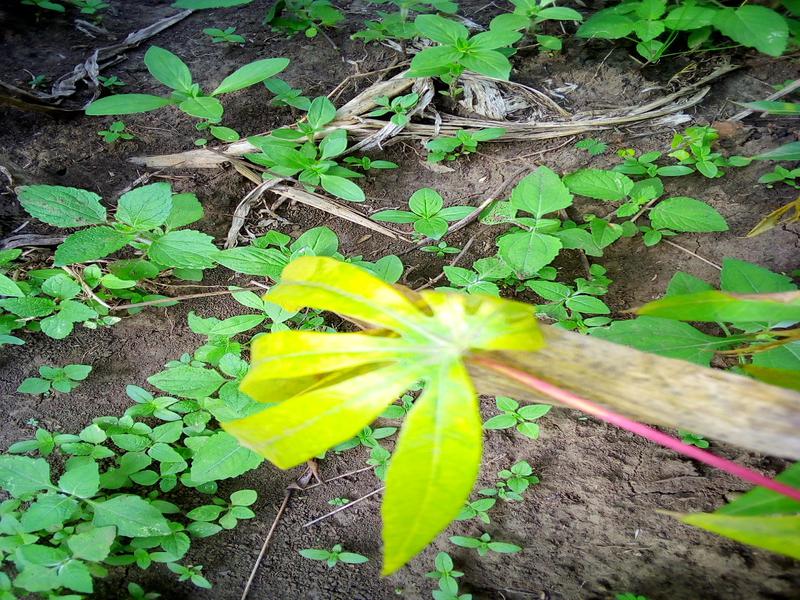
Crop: cassava
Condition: healthy